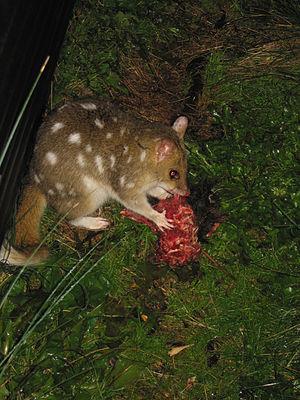
Le chat marsupial moucheté ou chat marsupial tacheté ou martre marsupiale, est une espèce de marsupiaux carnivores du genre Dasyurus que l'on rencontre en Australie. Il est considéré comme disparu sur le continent mais il reste relativement abondant en Tasmanie en raison de l'absence de dingos et de renards. C'est l'une des six espèces de Dasyurus restantes.
Dasyurus est un genre de petits mammifères marsupiaux de la famille des Dasyuridae.